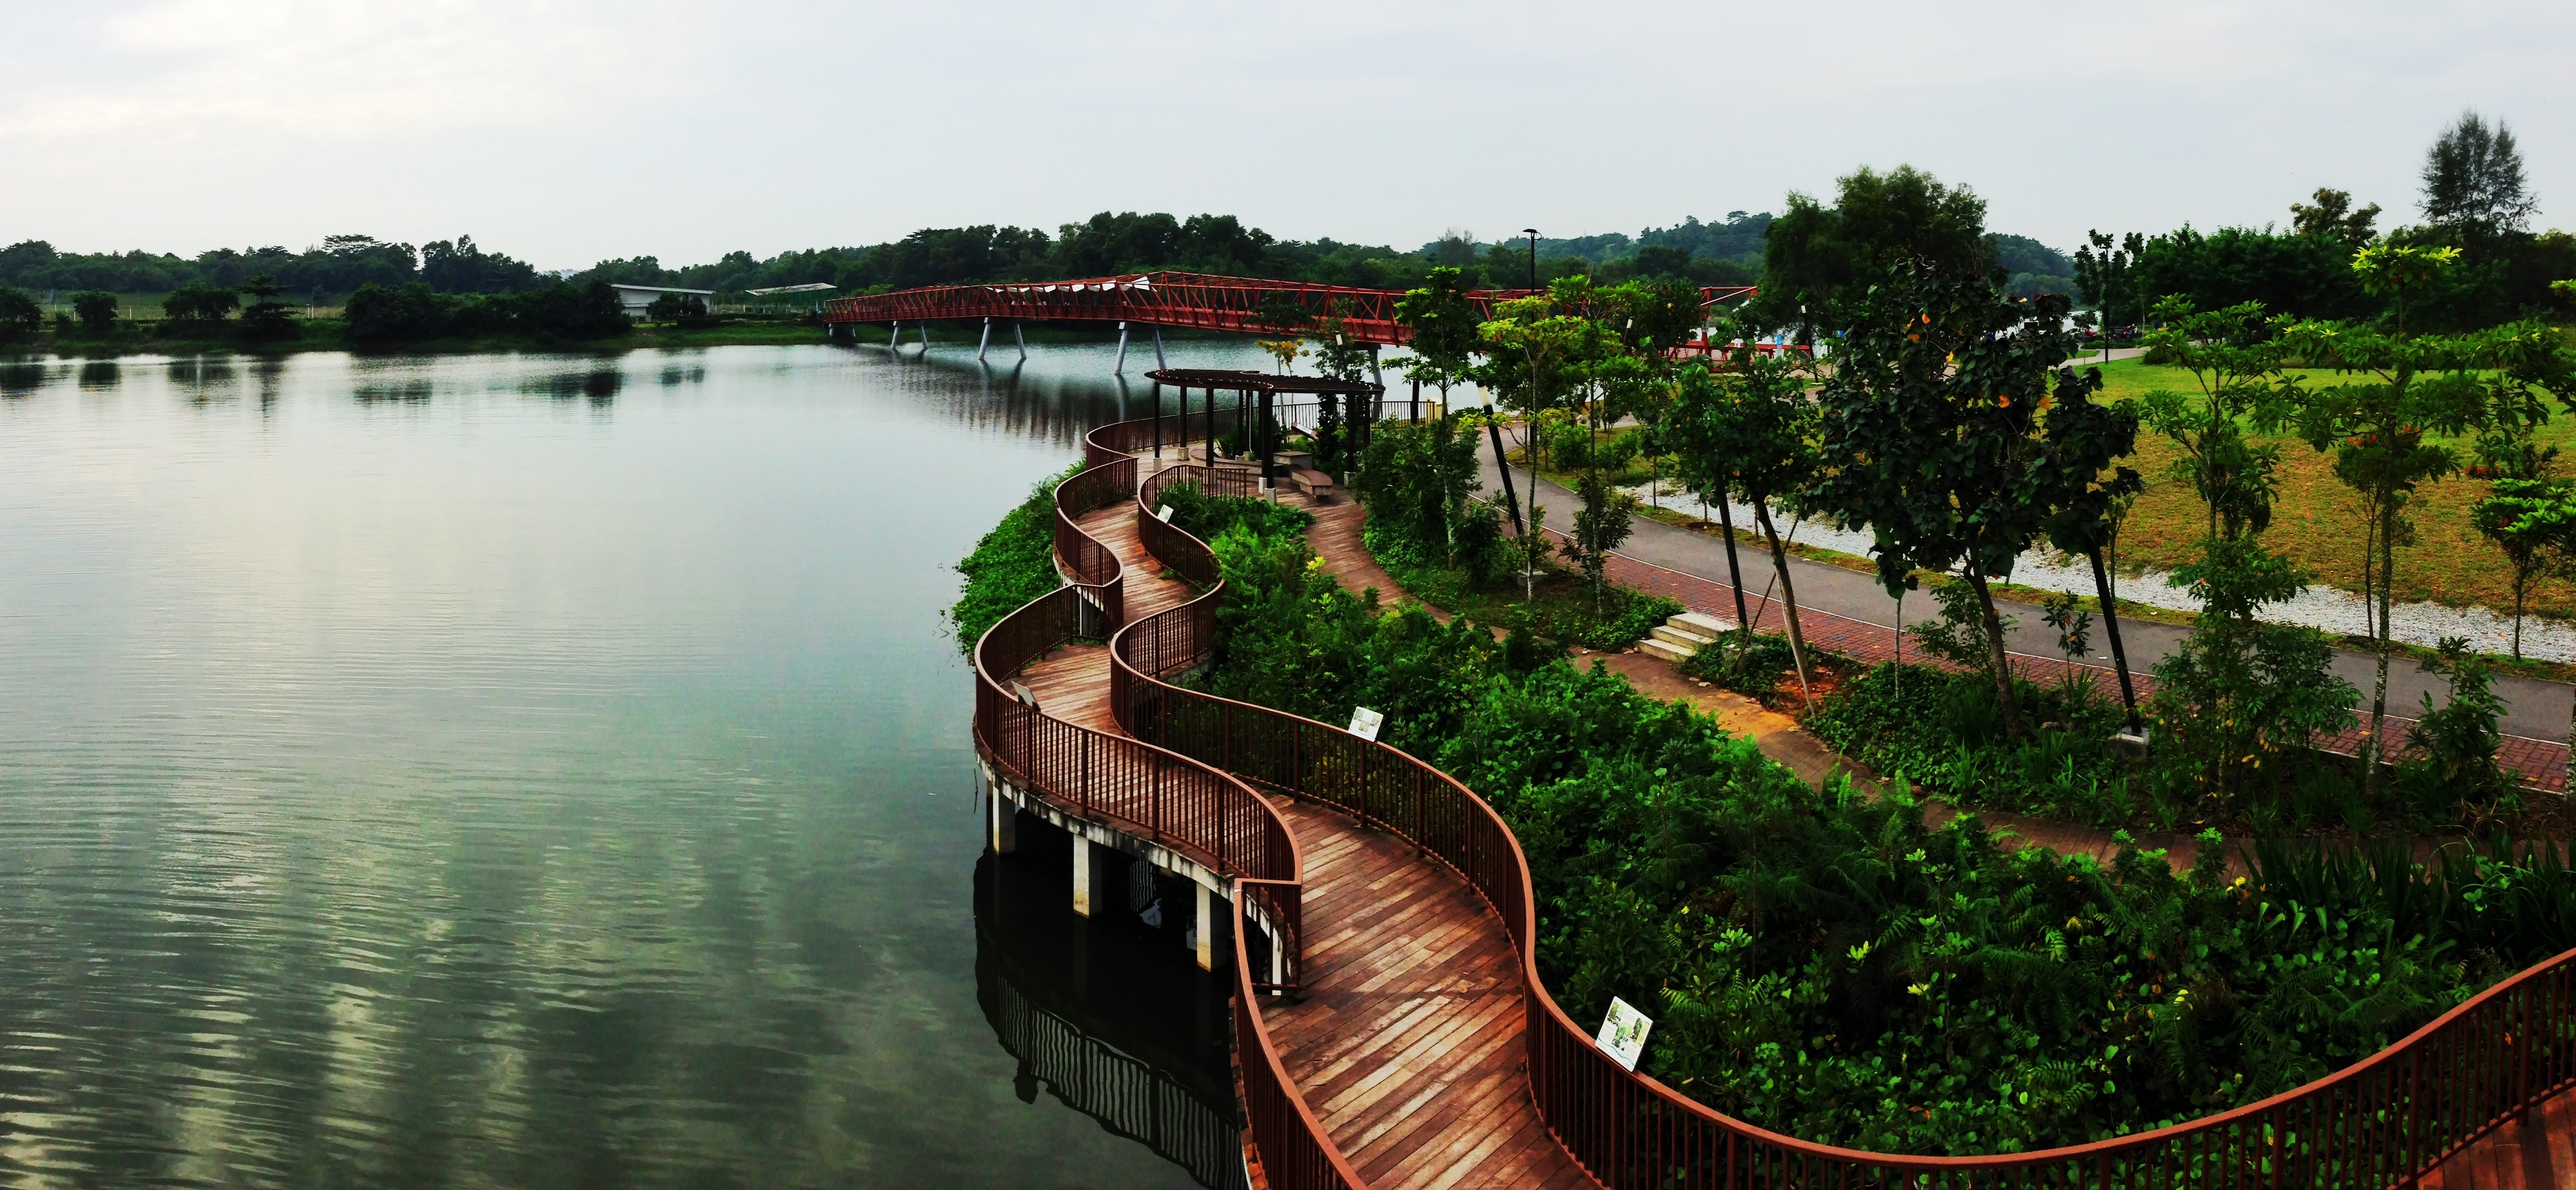
lake, river, canal, reflection, vehicle, reservoir, waterway